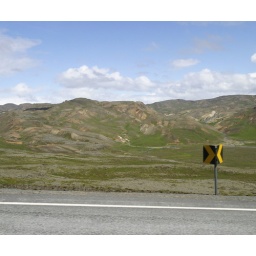
Taken out of the window from a bus journey around Route 1 in Iceland. [name]Chris Etchells[/name] [location]Iceland[/location]